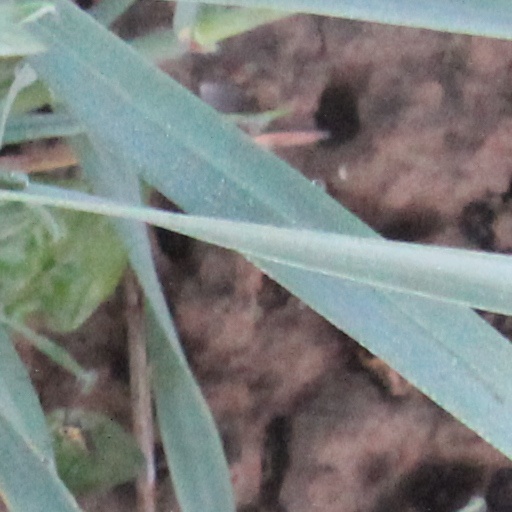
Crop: wheat